Vitamalt

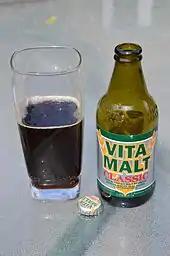
Vitamalt

Vitamalt is a brand of non-alcoholic malt beverages manufactured and originated in Denmark and its taste might be described as sweet, unfermented beer.